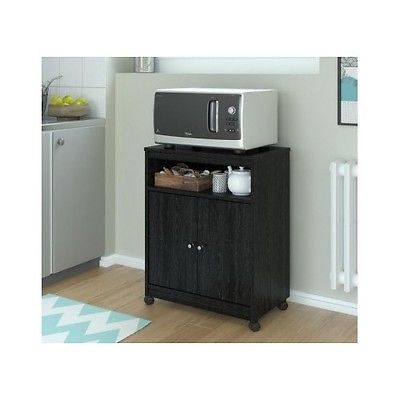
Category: cabinet